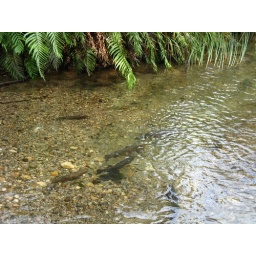
Trout fish in the river